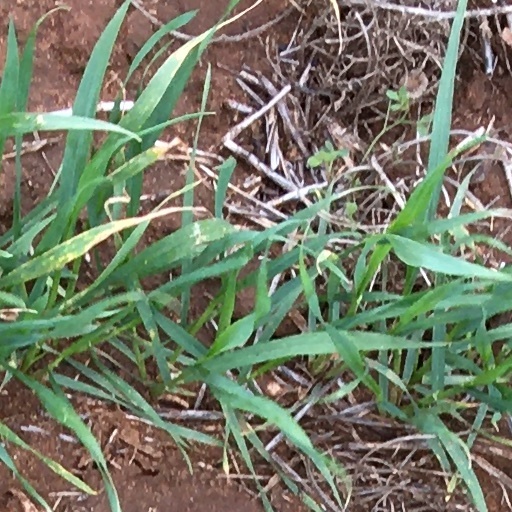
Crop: wheat